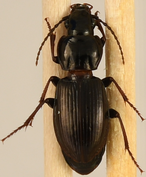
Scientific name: Pterostichus pensylvanicus
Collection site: Bartlett Experimental Forest NEON (BART), plot BART_079